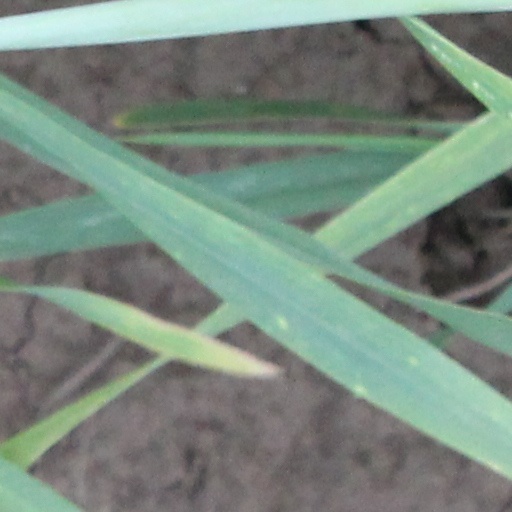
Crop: wheat